Answer in natural language. Which point is closer to the camera taking this photo, point A  or point B? Choose between the following options: B or A
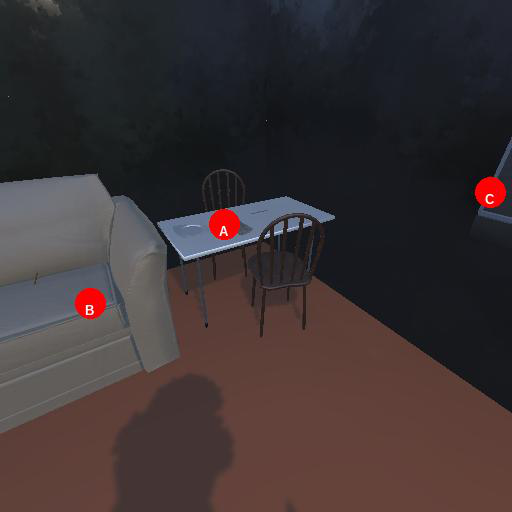
<answer>B</answer>